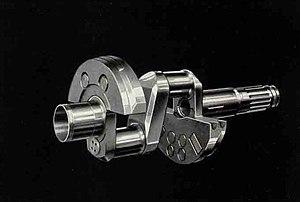
Vilebrequin 14AB avec amortisseur Sarazin
L’Hispano-Suiza 14AB est un moteur aéronautique à pistons refroidi par air, à 14 cylindres en double étoile, d'une famille développée à partir de versions françaises des moteurs Wright Whirlwind et Wright Cyclone. Monté sur de nombreux prototypes et quelques appareils de série français de la fin des années 1930, son manque de fiabilité l'a fait peu à peu abandonner.